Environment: real
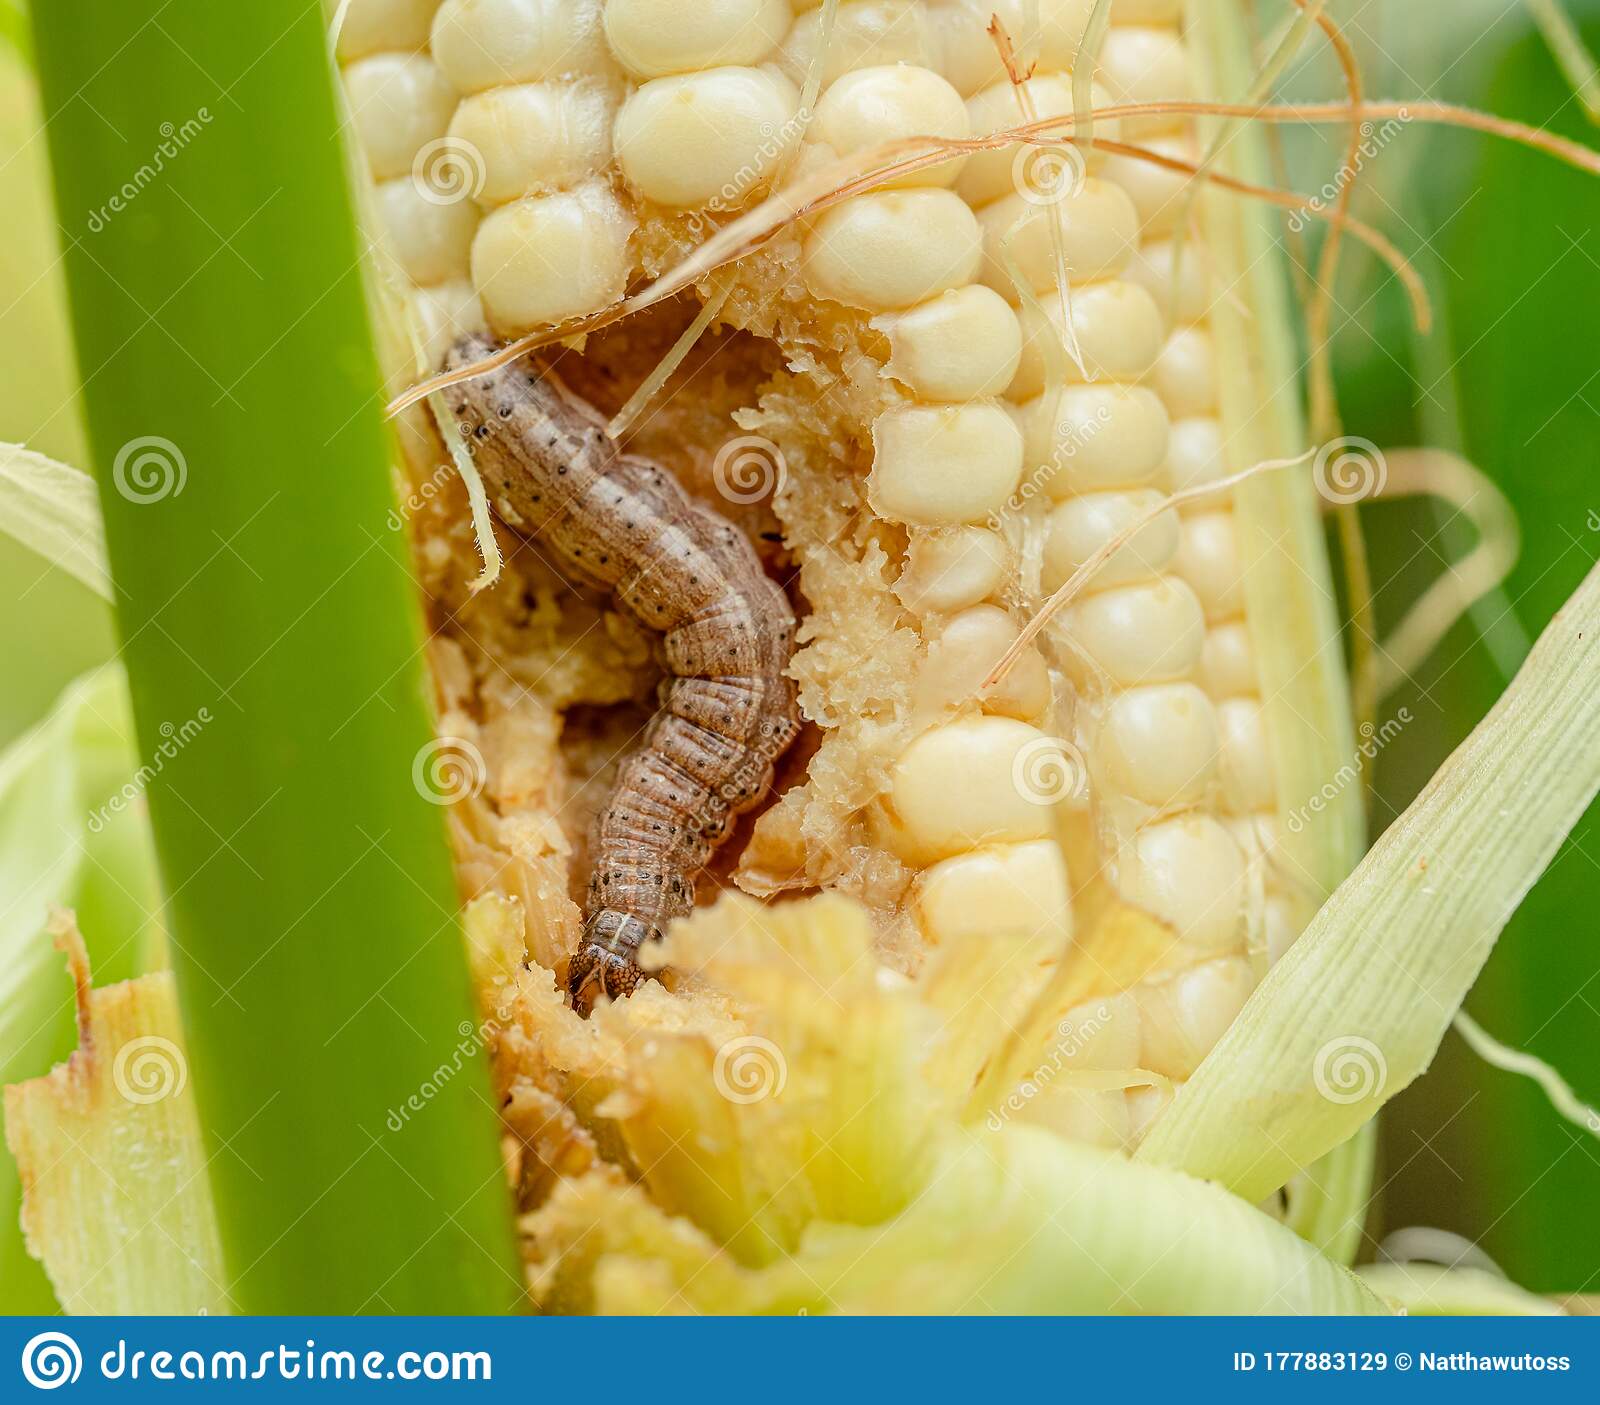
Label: fall_armyworm